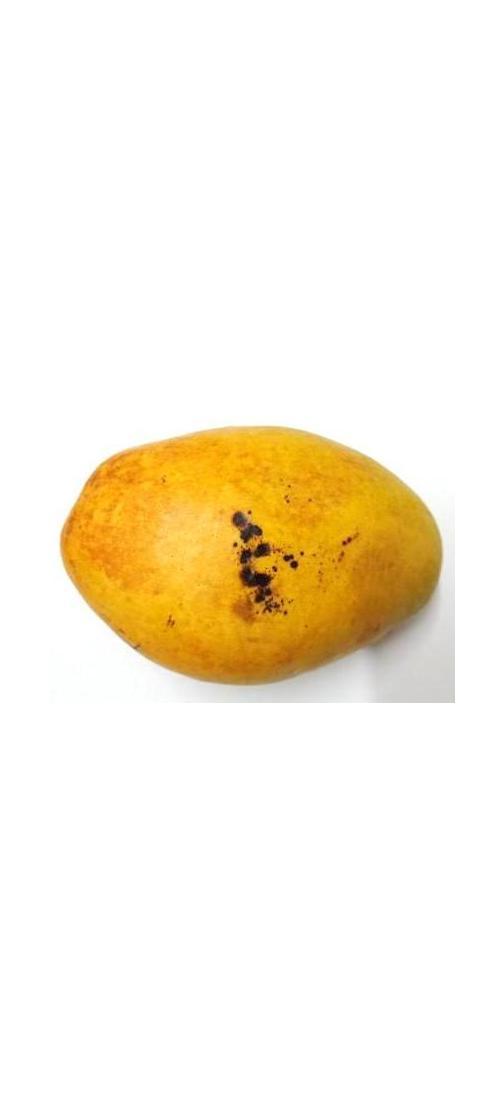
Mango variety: Bari-11